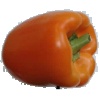
Label: Pepper Orange 1